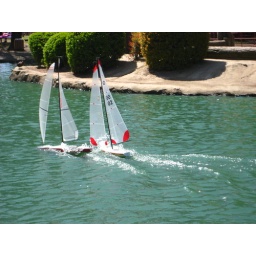
My ODOM 180 going under water with water be split by the mast. Rick Harveys ODOM running next to me.